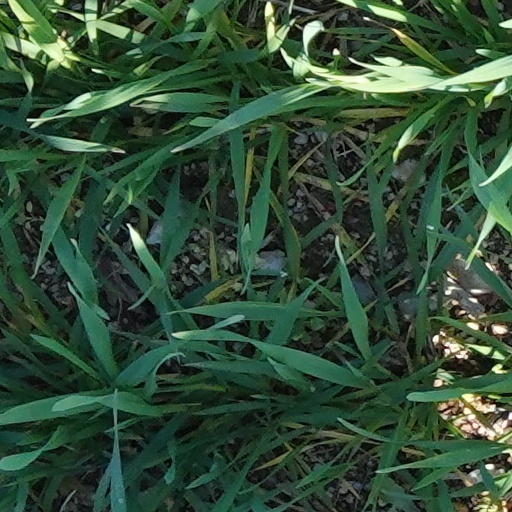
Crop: wheat